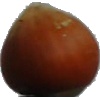
Label: nut_forest